Casimirsborg

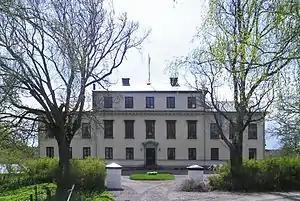
Casimirsborg, 2006. Photo by Björn Becker.

Casimirsborg is a country house just south of Gamleby, Småland, Sweden. It is situated on Gamlebyviken lake and was built in 1829 in the so-called neoclassical Tjust empire style, after the original 17th-century mansion was destroyed by fire.